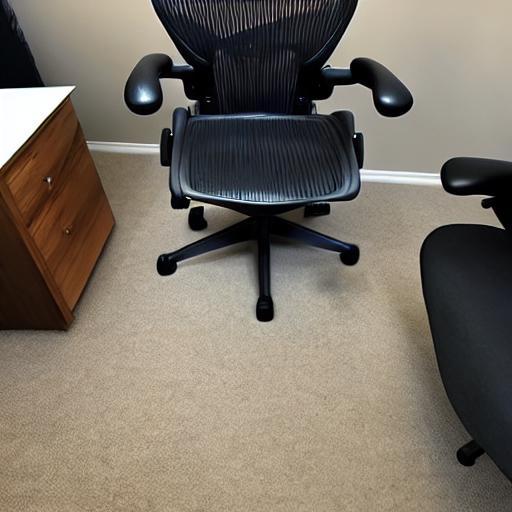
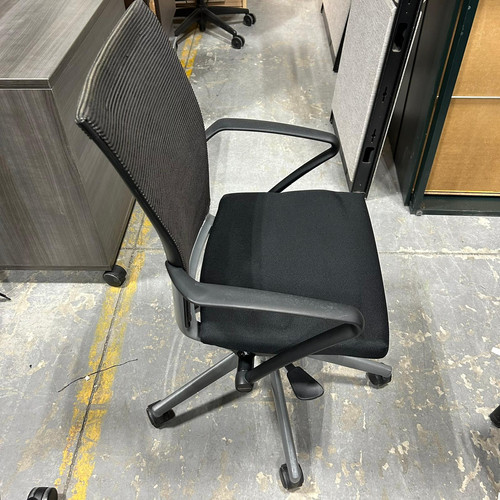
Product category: items_chair
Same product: no